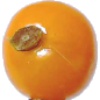
Label: physalis